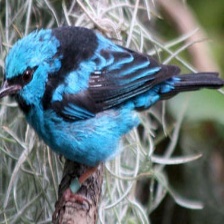
Species: BLUE DACNIS
Scientific name: DACNIS CAYANA